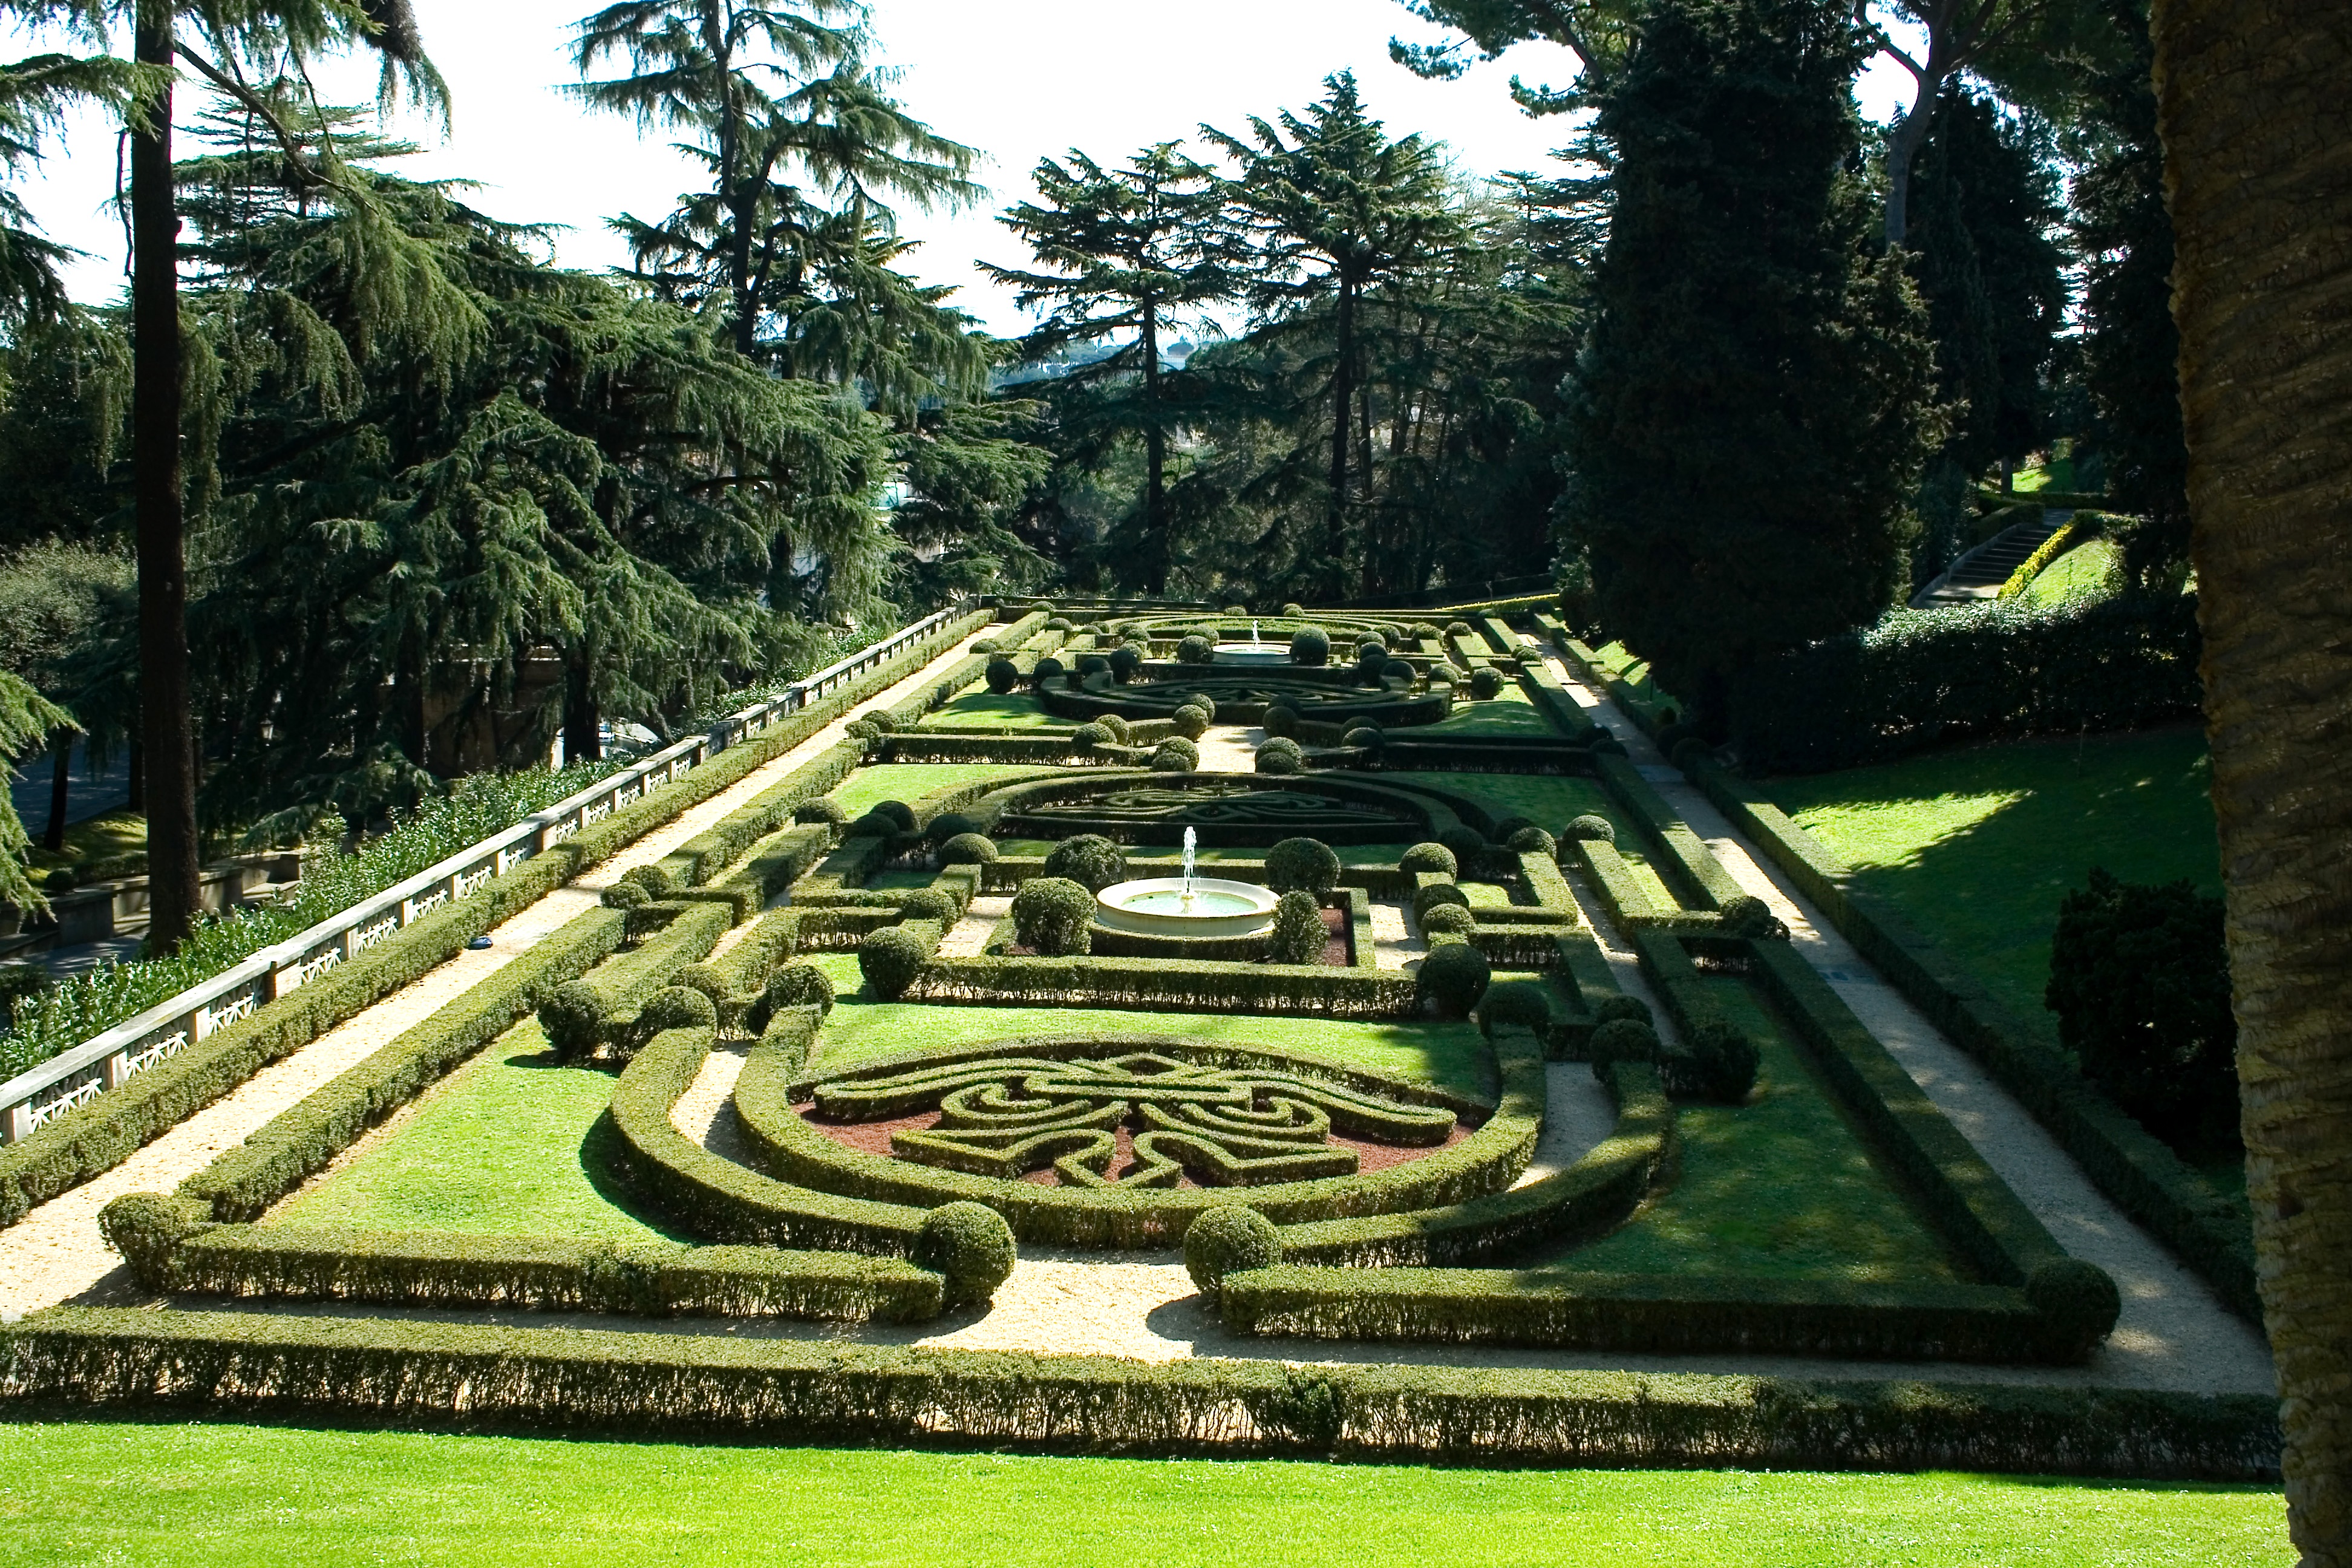
structure, lawn, green, jungle, park, botany, garden, plants, botanical garden, estate, outdoor structure